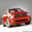
Label: automobile